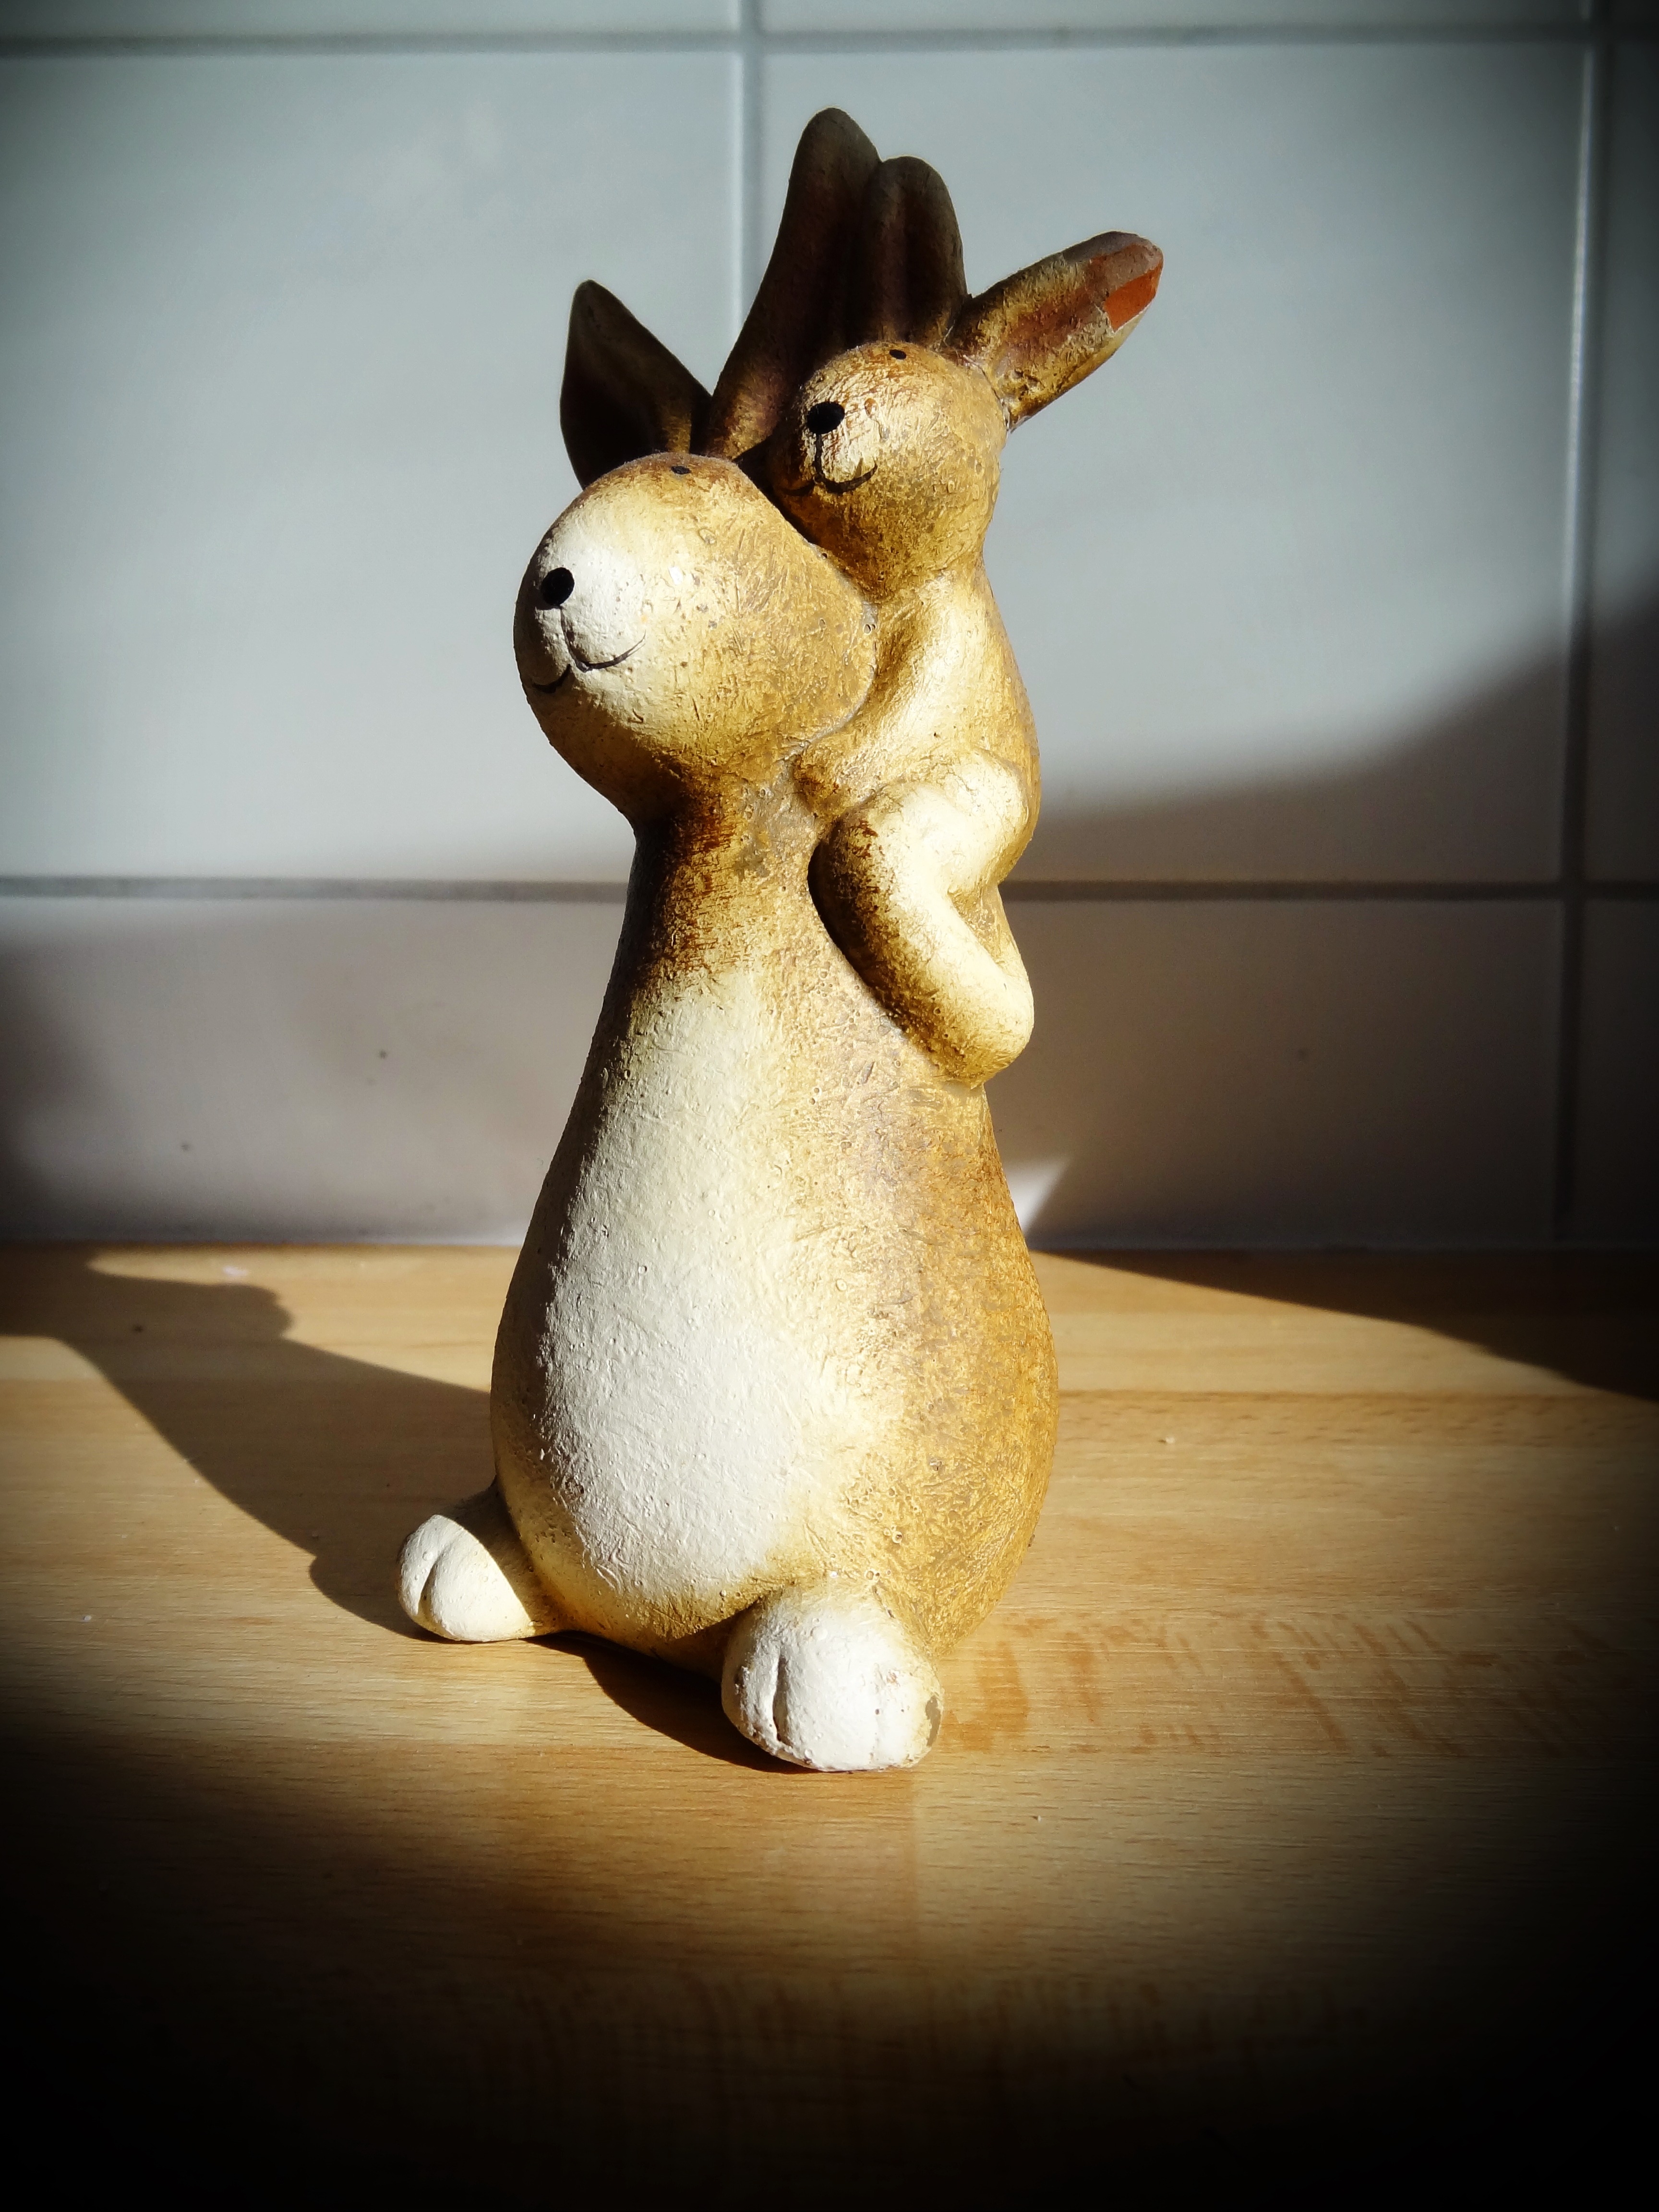
mammal, toy, kangaroo, hare, sculpture, easter, easter bunny, stuffed toy, inner child